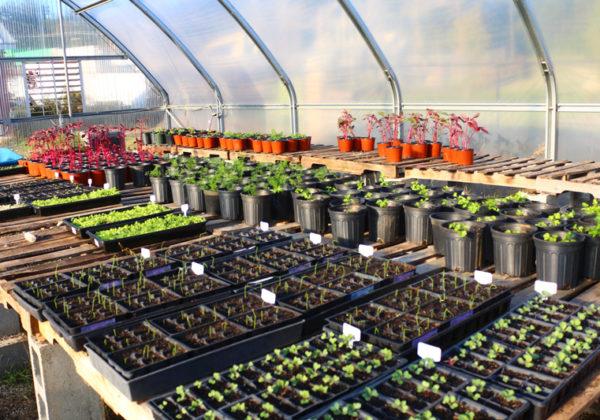
Mlima wenye theruji umezungukwa na miti iliyochanua chini ya anga la kupendeza, hii inaongeza mandhari ya kuvutia lenye mchanganyiko wa baridi na uhai wa mimea.